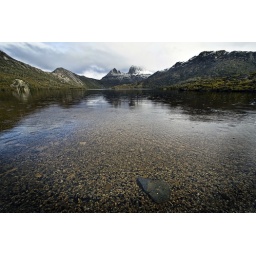
Crystal clear water in Lake St Clair below Cradle Mountain